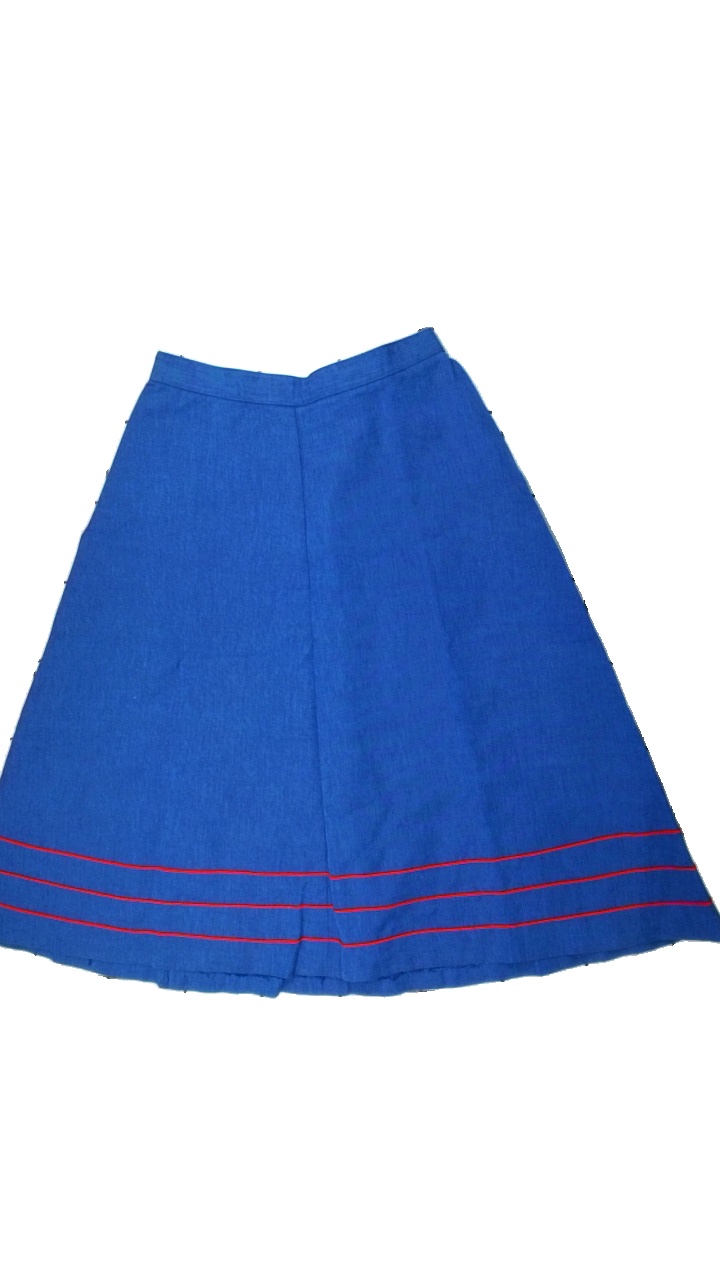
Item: Skirt (Ladies)
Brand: Missing
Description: blå kjol
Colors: Blue, Red
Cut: Regular
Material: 100% cotton
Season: All
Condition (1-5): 5
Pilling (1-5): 5
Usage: Reuse
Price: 50-100